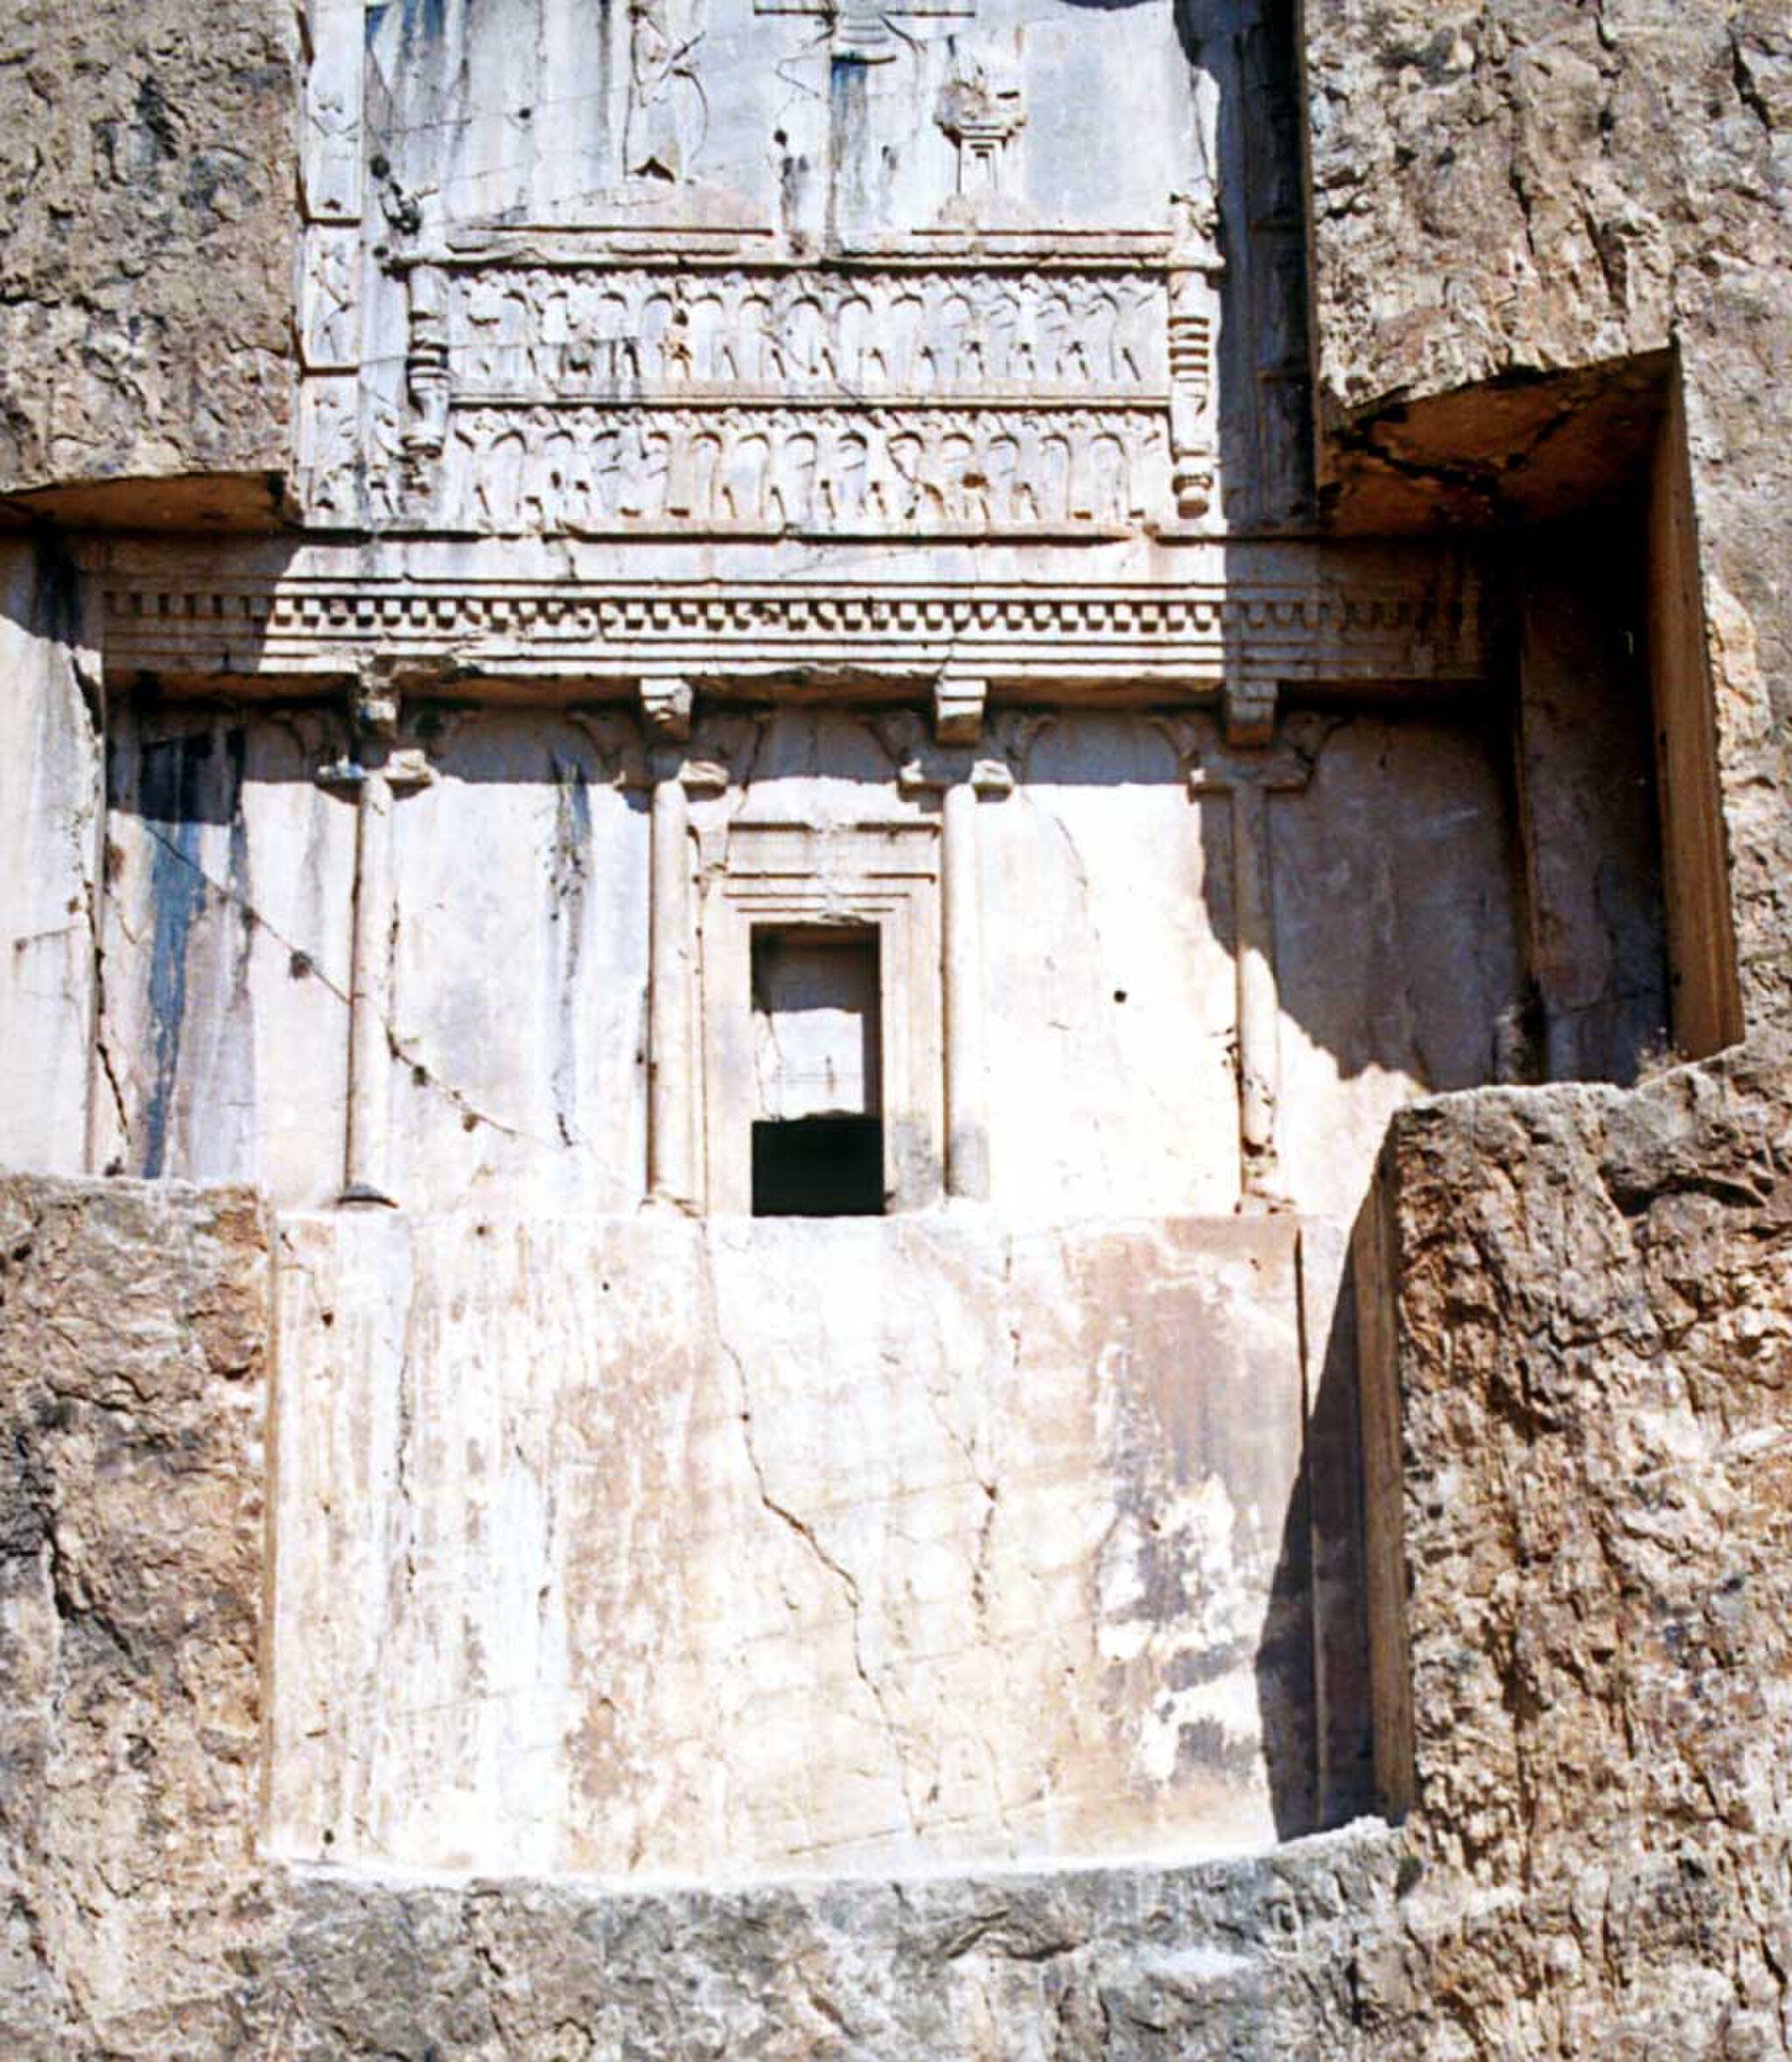
Title: Naghsherostam-2
Description: نقش رستم
Date: Wed Dec 13 2006 (original upload date)
Categories: GFDL, Tomb of Xerxes I, License migration completed, Self-published work